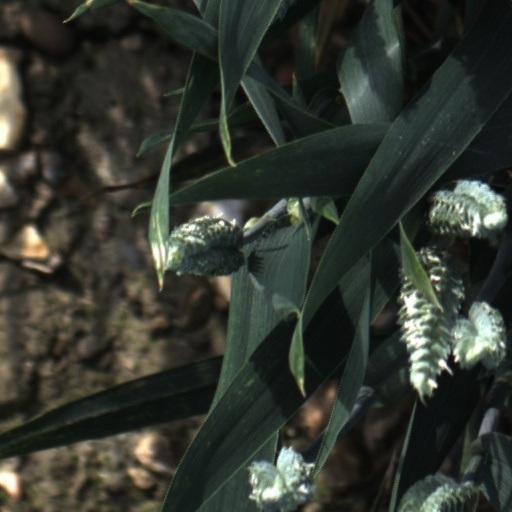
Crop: wheat